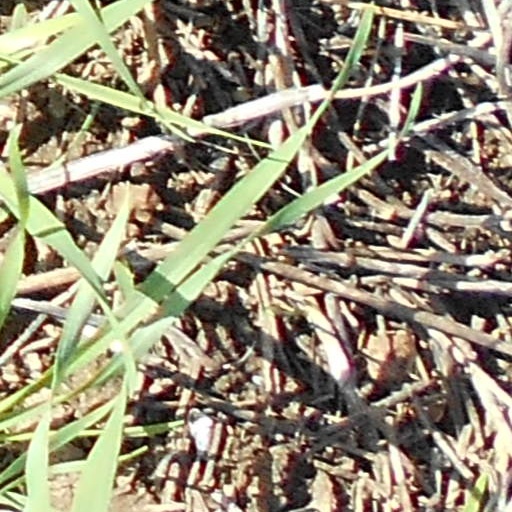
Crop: wheat